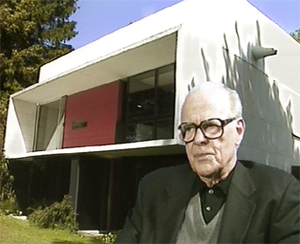
Portrait de André Wogenscky
André Wogenscky, né le 3 juin 1916 à Remiremont et mort le 5 août 2004 à Saint-Rémy-lès-Chevreuse, est un architecte français, disciple de Le Corbusier.